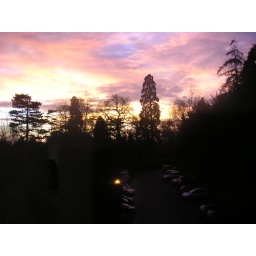
Sunset over car park, out of my window at work.